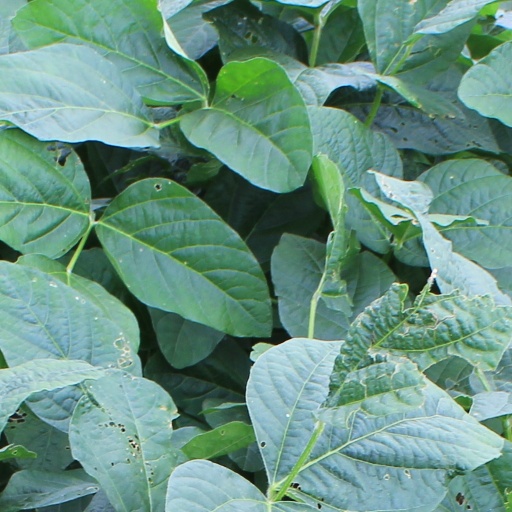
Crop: soybean